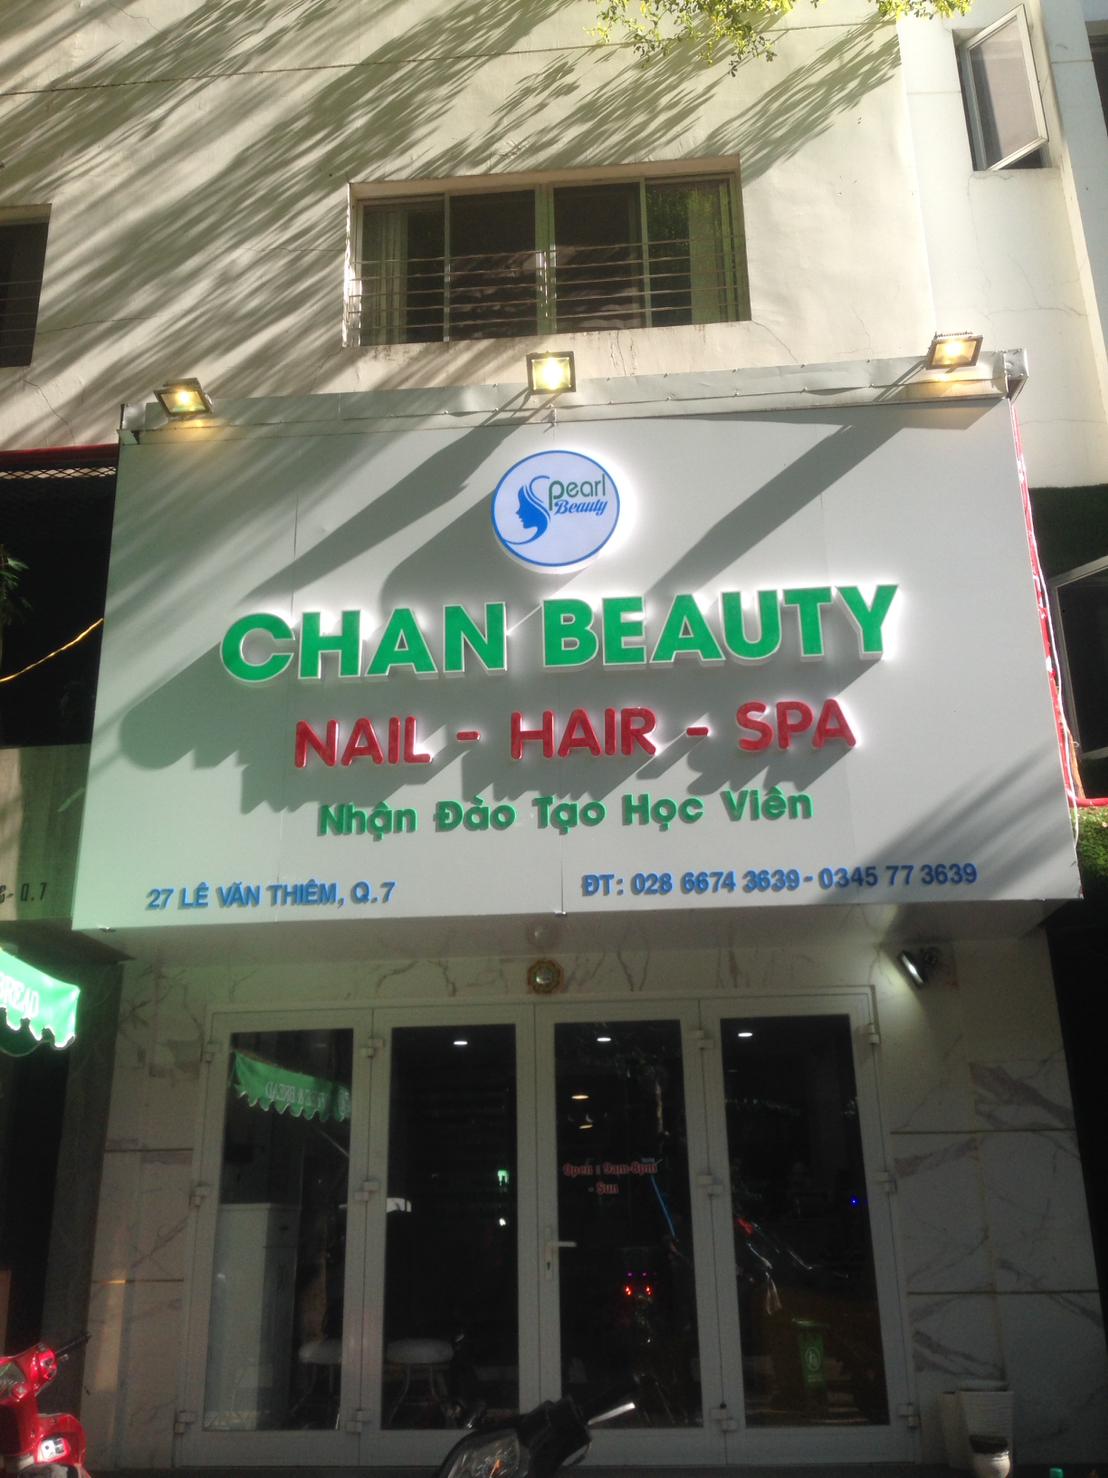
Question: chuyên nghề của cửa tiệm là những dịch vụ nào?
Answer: cửa tiệm cung cấp những dịch vụ như nail, hair, spa